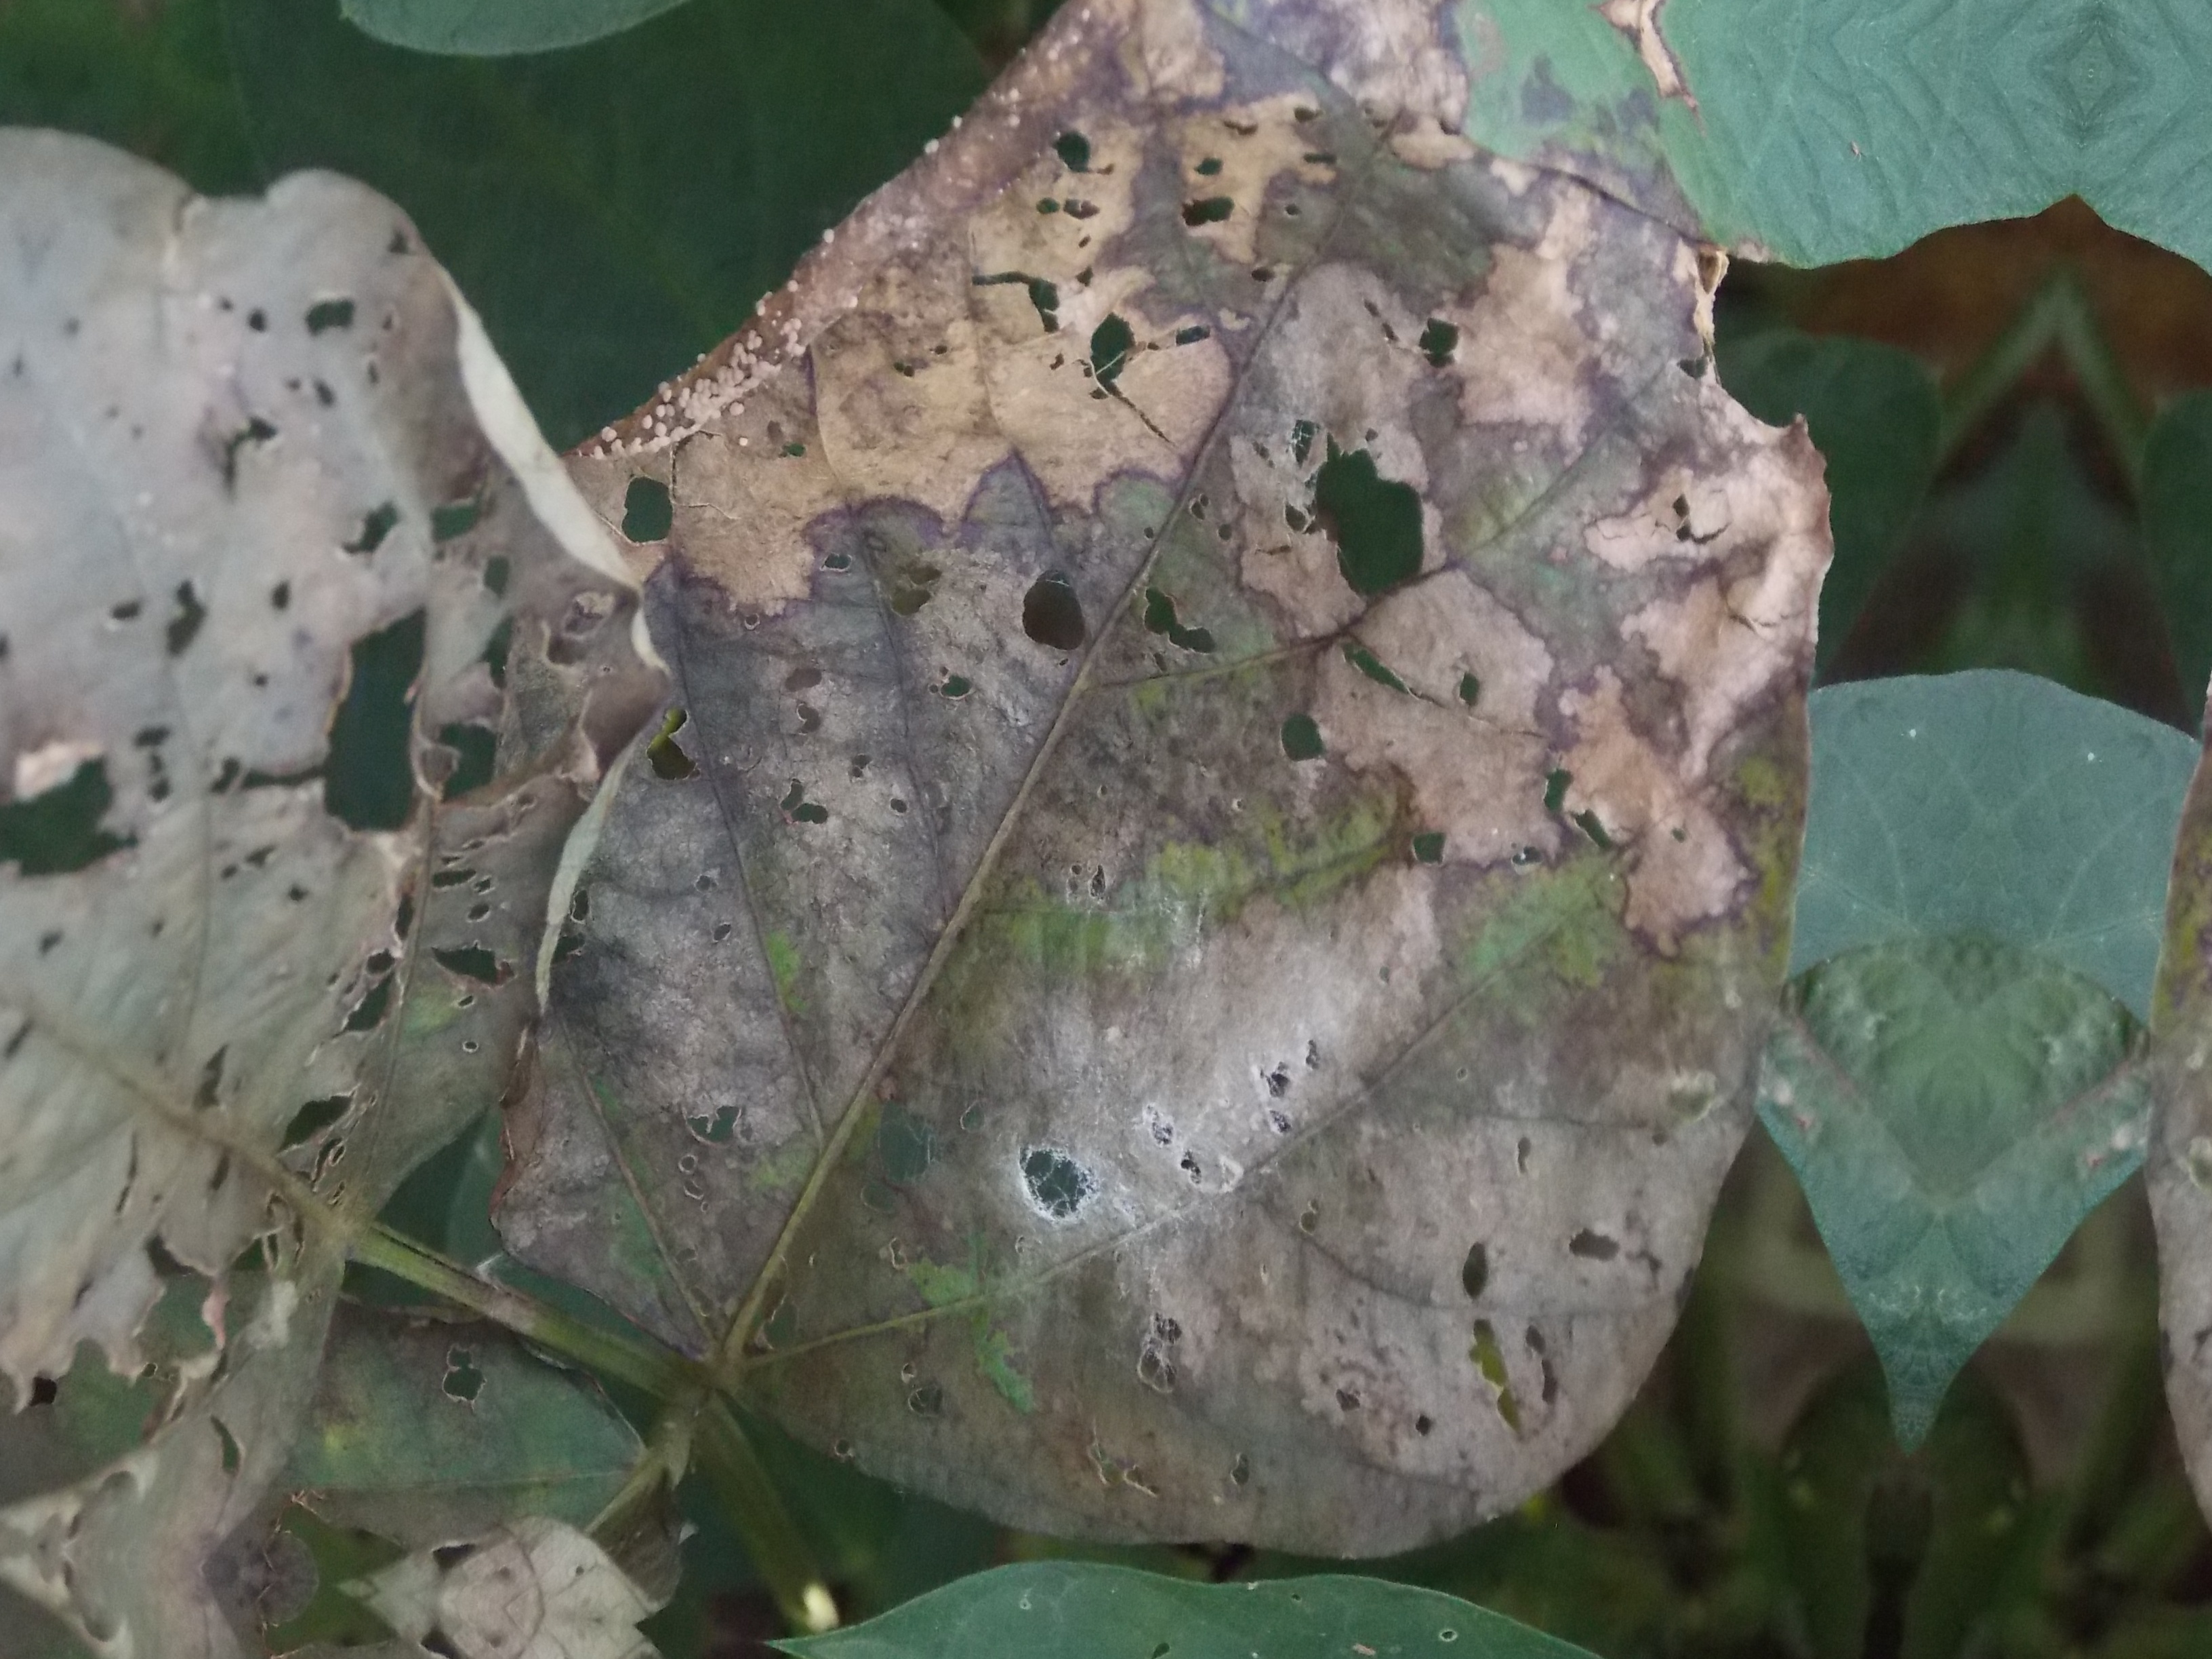
Label: Disease